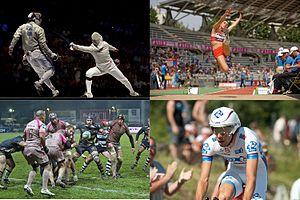
Assemblage de quatre photo
Le sport est un ensemble d'exercices physiques se pratiquant sous forme de jeux individuels ou collectifs pouvant donner lieu à des compétitions.